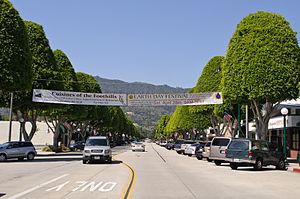
Glendora est une ville du comté de Los Angeles, dans l'État de Californie aux États-Unis. Au recensement de 2000 sa population était de 49 415 habitants, des données plus actuelles indiquent 55 300 habitants.